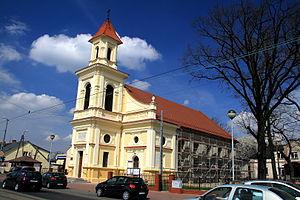
Konstantynów Łódzki est une ville, située dans le powiat de Pabianice, dans la voïvodie de Łódź, dans la partie centrale de la Pologne.